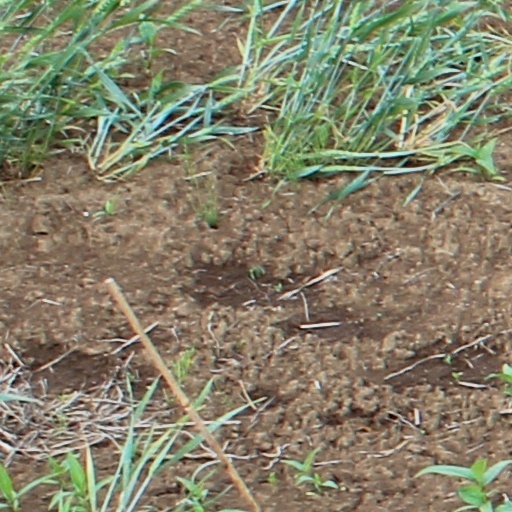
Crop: wheat